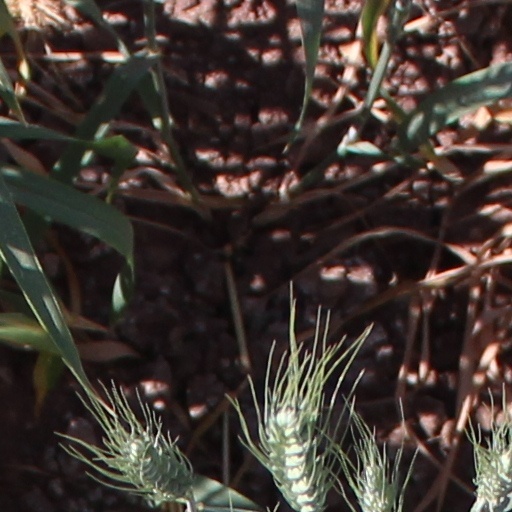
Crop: wheat